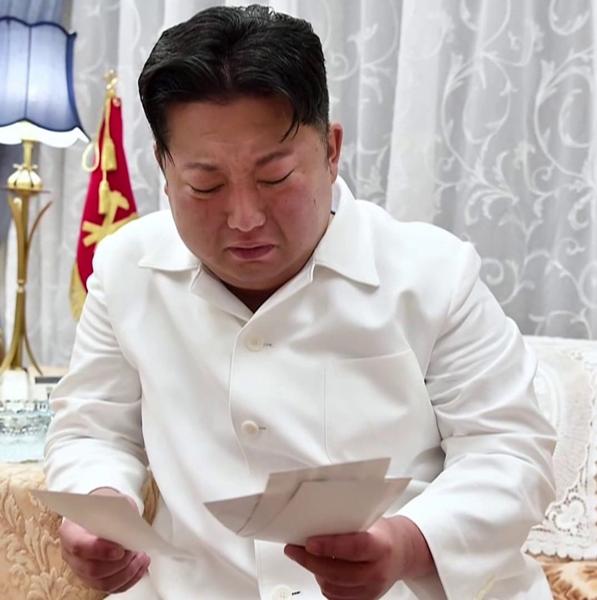
回答: 昨夜食べたトンテキが友達だった事を知らされた